Stephen Lee (snooker player)

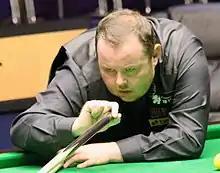
Lee at the 2012 Paul Hunter Classic

Stephen Lee (born 12 October 1974) is an English former professional snooker player. He turned professional in 1992, reached a career-high of fifth in the snooker world rankings for the 2000–01 season, and won five ranking titles. His best performances in Triple Crown events were reaching the semi-finals of the 2003 World Championship, where he lost to eventual champion Mark Williams, and reaching the final of the 2008 Masters, where he was runner-up to Mark Selby. He compiled 184 century breaks in professional competition and was noted for his smooth cue action.